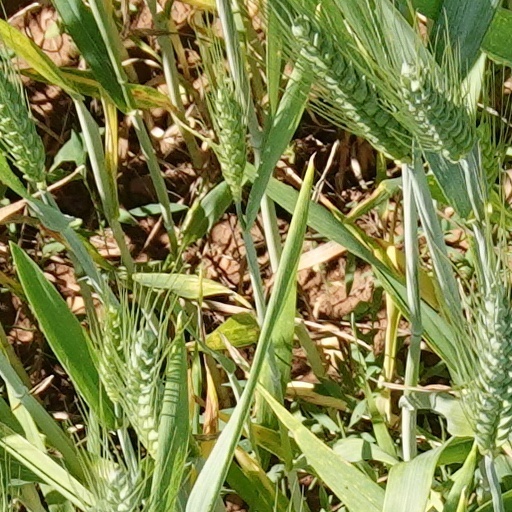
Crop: wheat